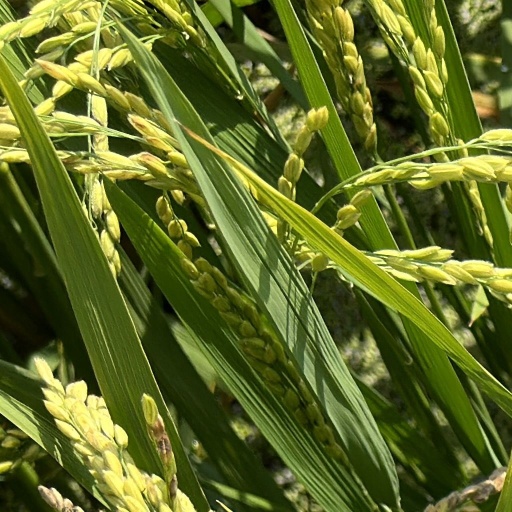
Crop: rice